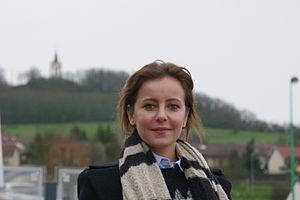
Vildan Atasever - Vesoul - Festival International des Cinémas d'Asie 2016